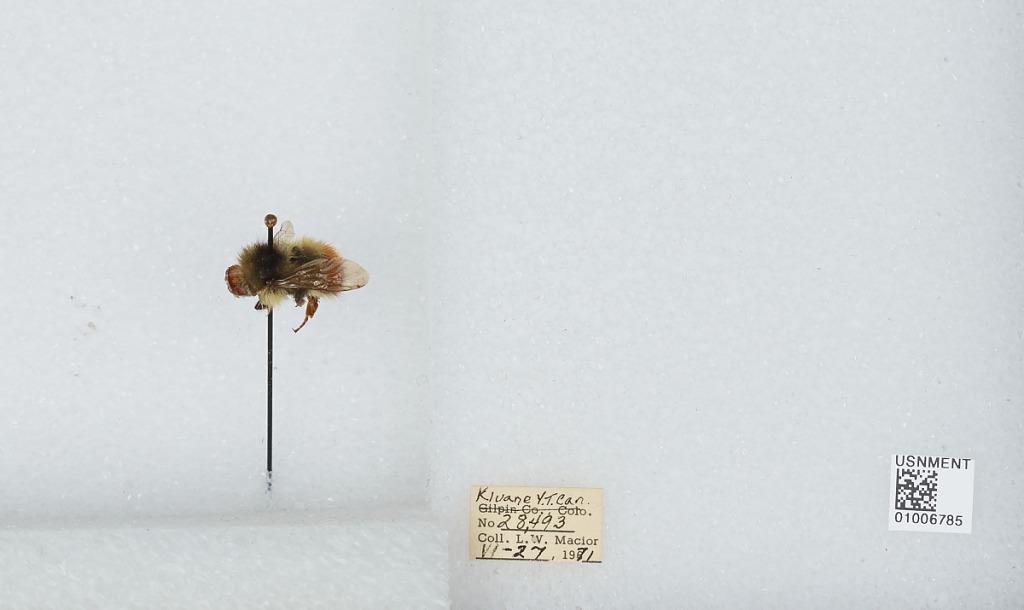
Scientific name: Bombus (Pyrobombus) flavifrons Cresson
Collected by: L. Macior
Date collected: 1971-6-27
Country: Canada
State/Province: Yukon Territory
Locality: Kluane
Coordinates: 60.75, -139.5